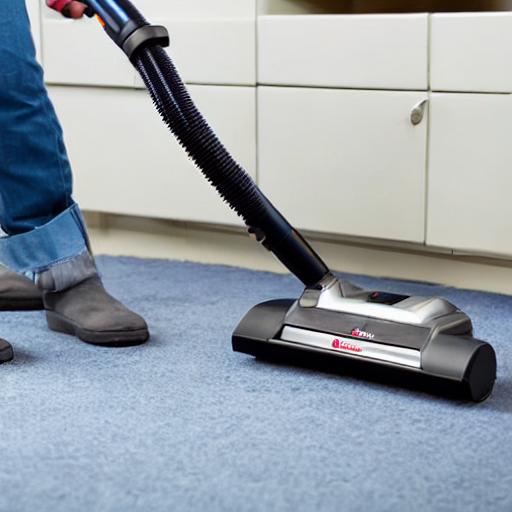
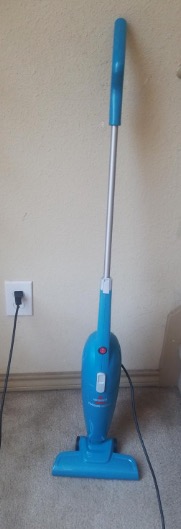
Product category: items_vacuum
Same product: no